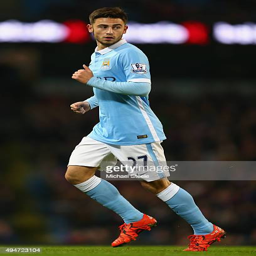
football player during the fourth round match